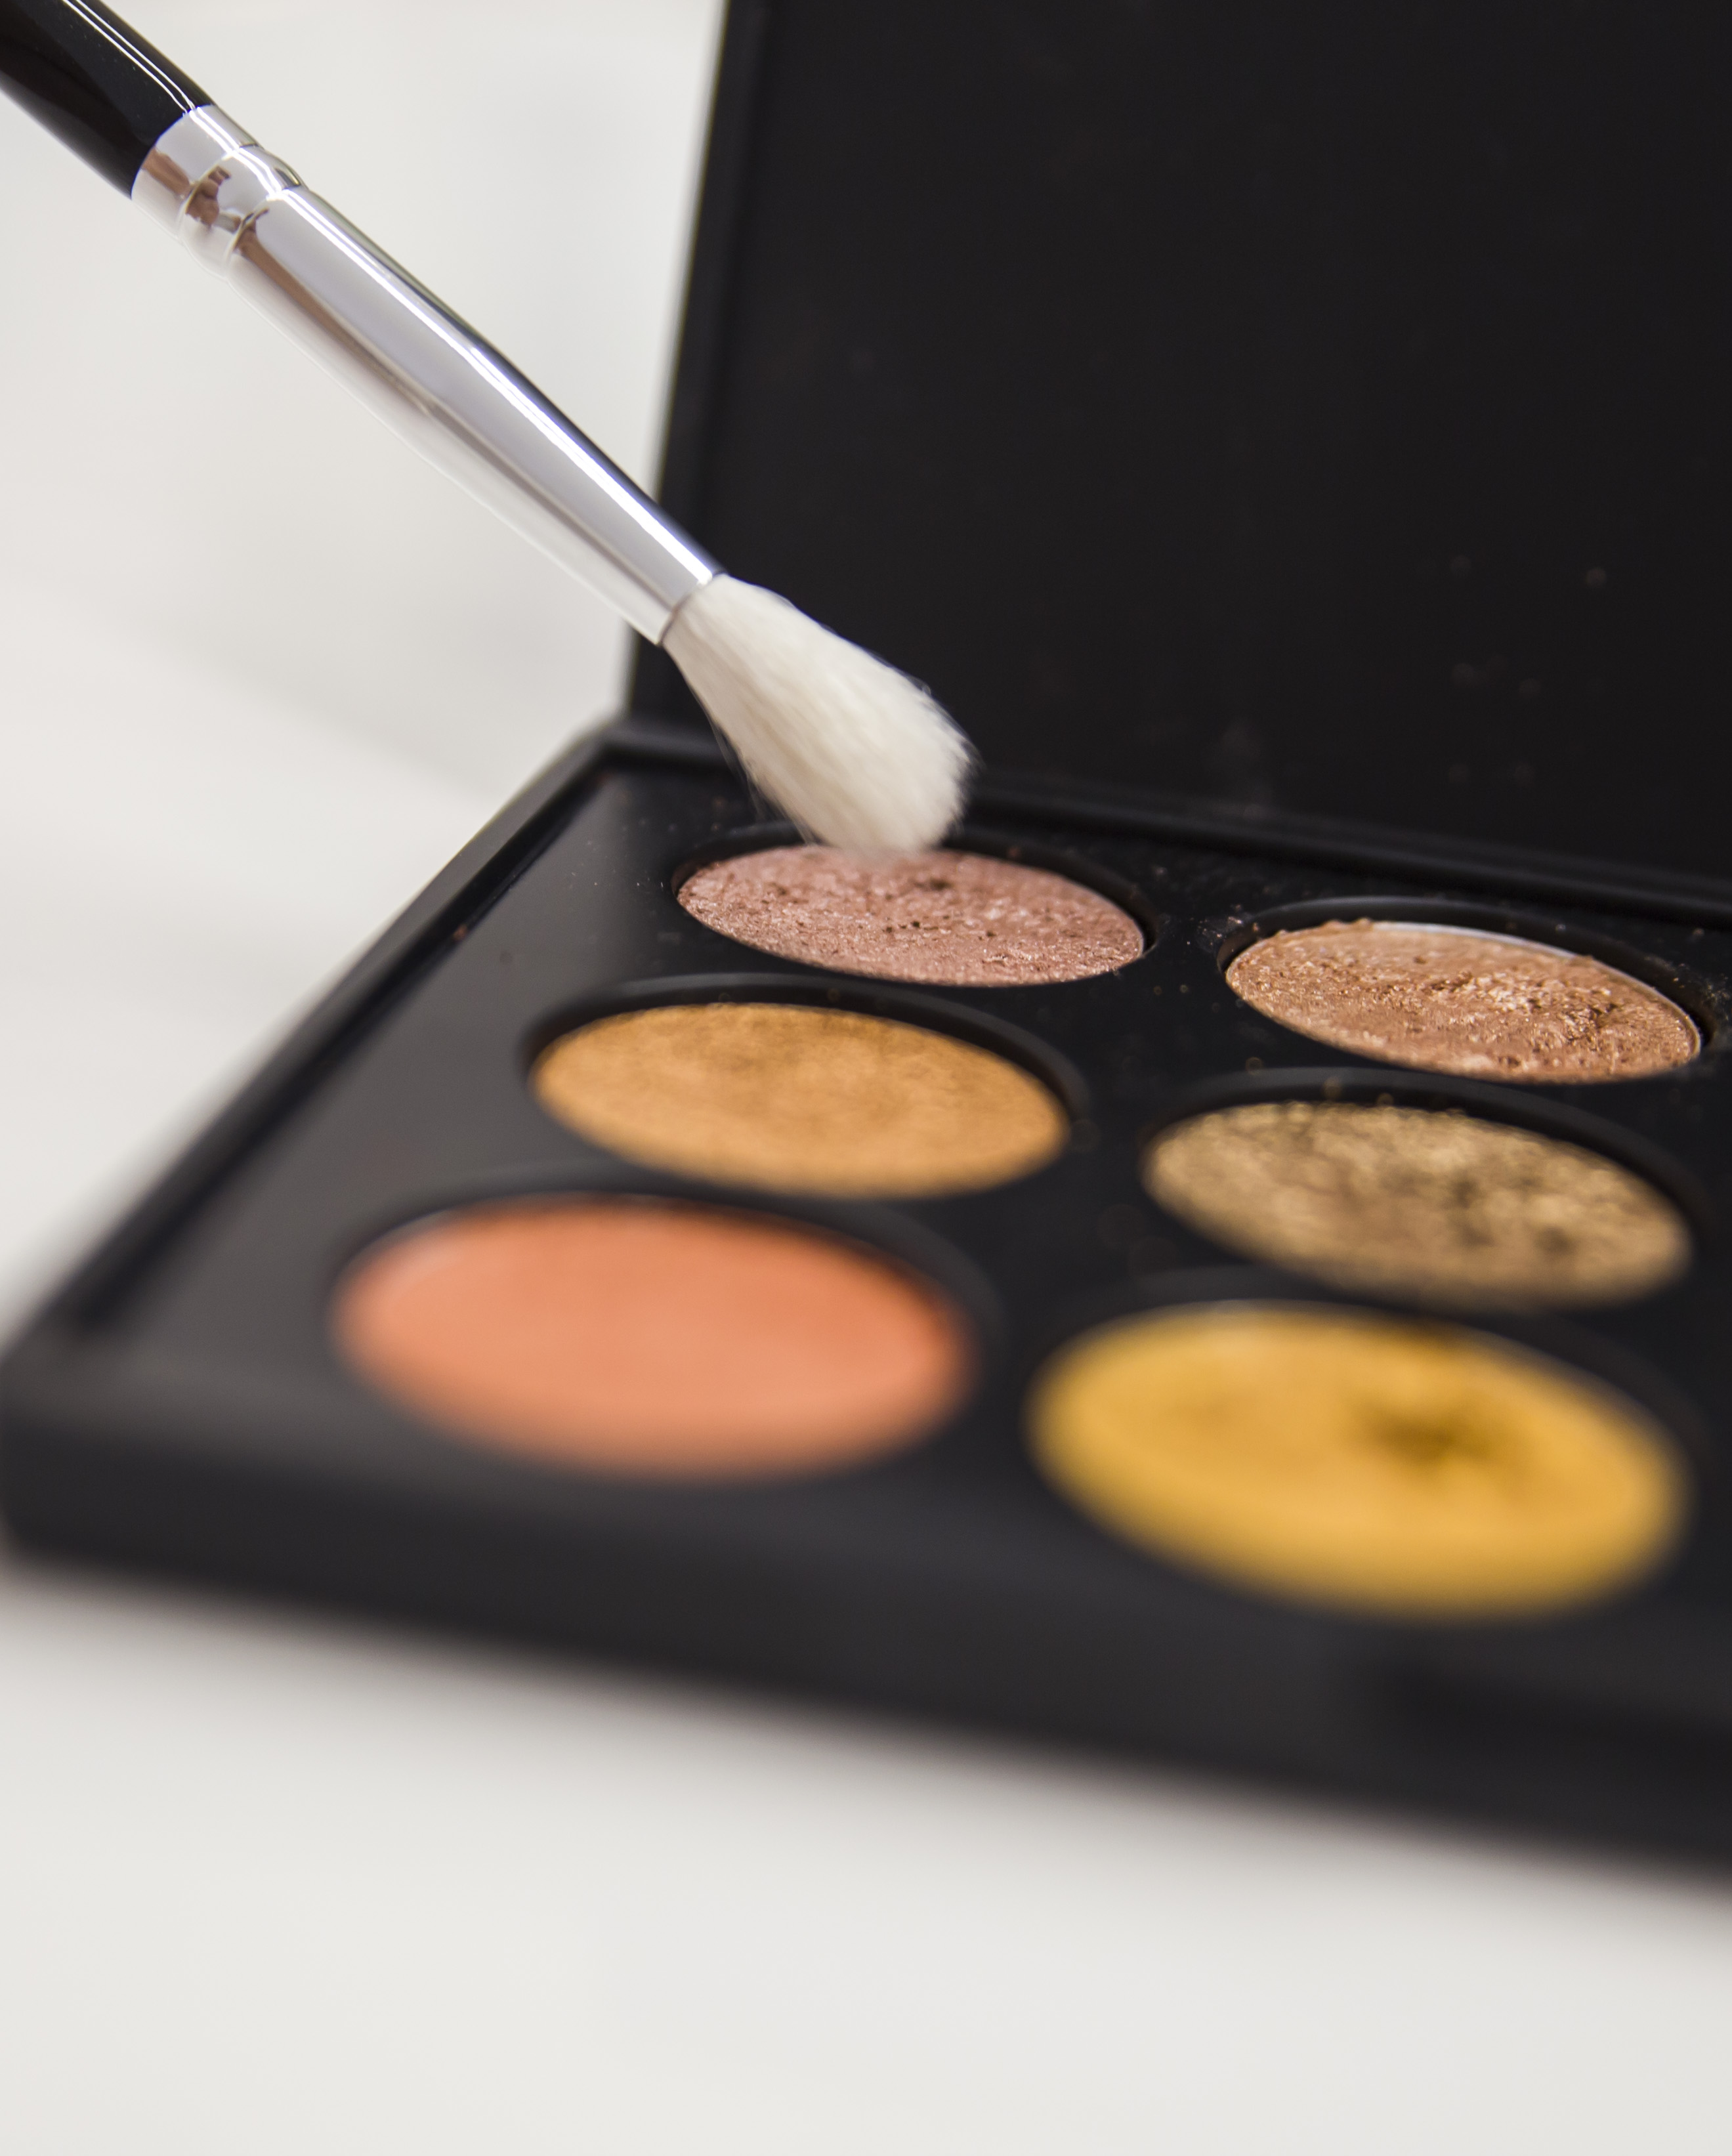
women, brown, amber, Tints and shades, peach, eye shadow, stationery, circle, shadow, brush, cosmetics, silver, makeup brushes